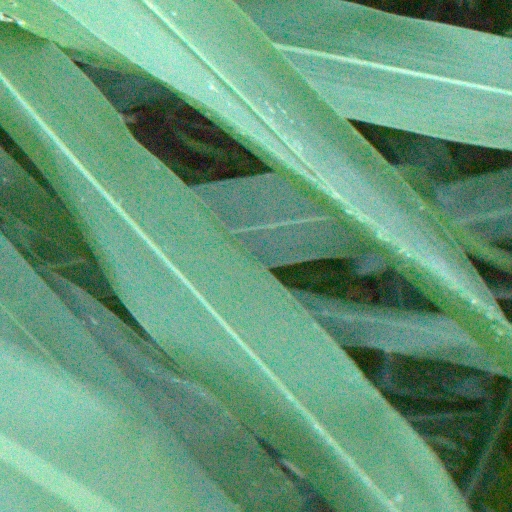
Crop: sorghum